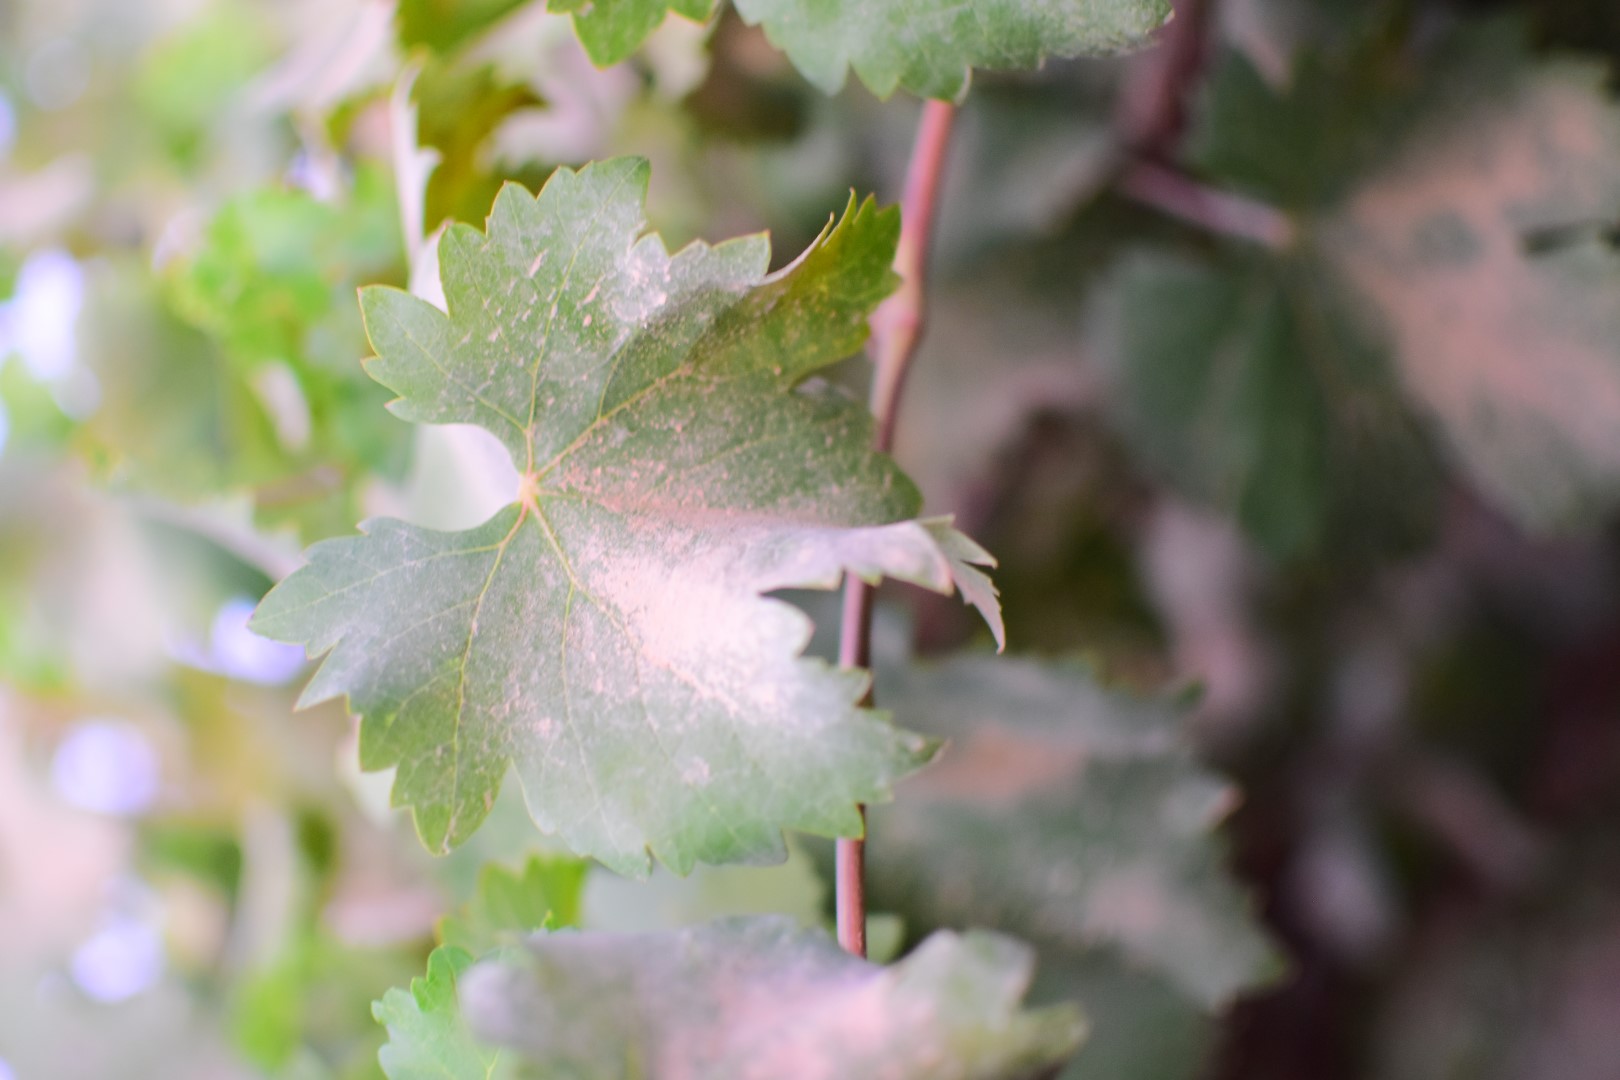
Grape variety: Shdah